Masistius

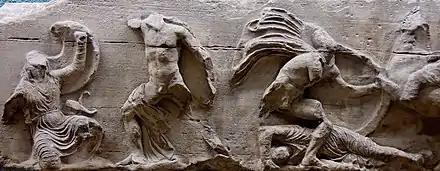
Scene of the Battle of Plataea on the south frieze of the Temple of Athena Nike, Athens. The scene on the right may show the fight over the body of Masistius. 430-400 BC. British Museum.

During Masistius's conflict with the Greeks in the build up to the Battle of Plataea, Masistius engaged the Megarians. He was so successful against them that the Megarians called for help from the other Greeks. In response, the Megarians received the support of 300 hoplites from Athens led by Olympiodorus along with a contingent of Athenian archers. One of these archers managed to shoot Masistius's horse in the flank, causing Masistius to fall from his mount. Once down, the Athenians set upon him, finally killing him by stabbing him through the eye. When the Persian cavalry fell back, they noticed Masistius was missing and attempted to recover his body. They temporarily achieved this until still more Greek forces arrived to support the beleaguered Athenians and Megarians, at which point the cavalry were forced to retreat and the Greeks were left in control of the body.